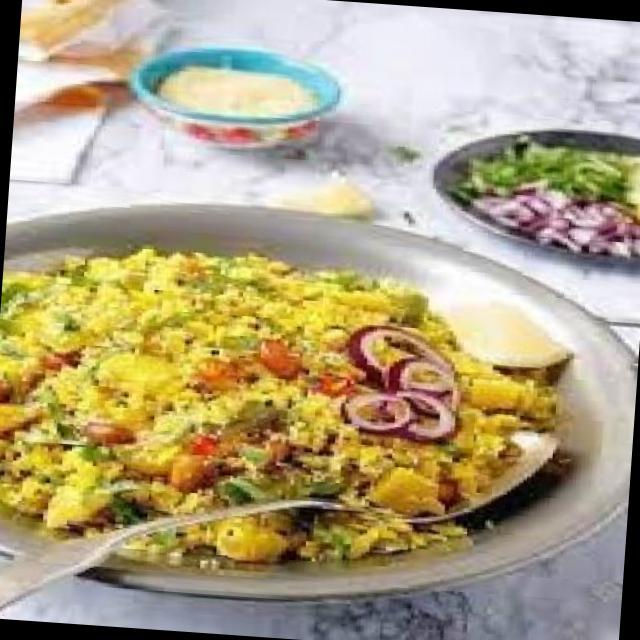
Dish: poha